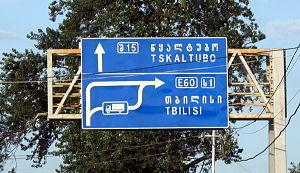
Tskhaltoubo est une ville du centre-ouest de la Géorgie. Elle est aussi le centre administratif du district de Tskhaltoubo, dans la région d'Iméréthie. Elle est célèbre pour sources d'eaux minérales chaudes, qui ont permis l'installation d'un centre de santé et touristique.